1952 Winter Olympics

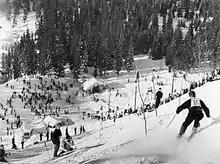
Stein Eriksen in the alpine skiing during the Olympics

There were three alpine skiing events on the Olympic program: the slalom, giant slalom and downhill. Both men and women competed in all three events, held at Norefjell and Rødkleiva. The giant slalom made its Olympic debut at the 1952 Games. Austrian skiers dominated the competition, winning seven out of a possible 18 medals, including Othmar Schneider who won gold and silver in the men's slalom and downhill. Norwegian Stein Eriksen won gold in the men's giant slalom and silver in the slalom. Greek slalom skier Antoin Miliordos fell 18 times on his run and crossed the finish line backwards. American skier Andrea Mead Lawrence was the only double gold medalist, winning the giant slalom and the slalom. She was the first skier from the United States to win two alpine skiing gold medals.